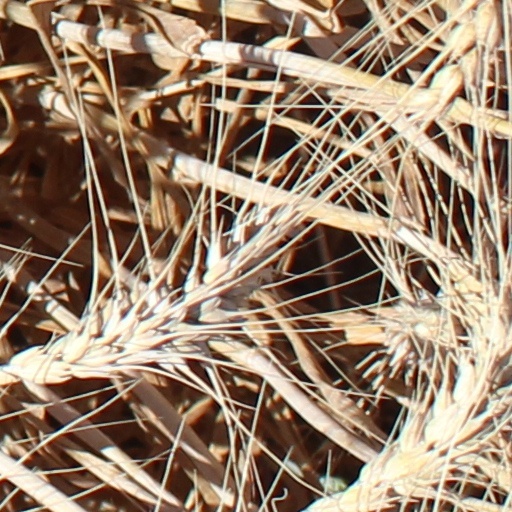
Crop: wheat